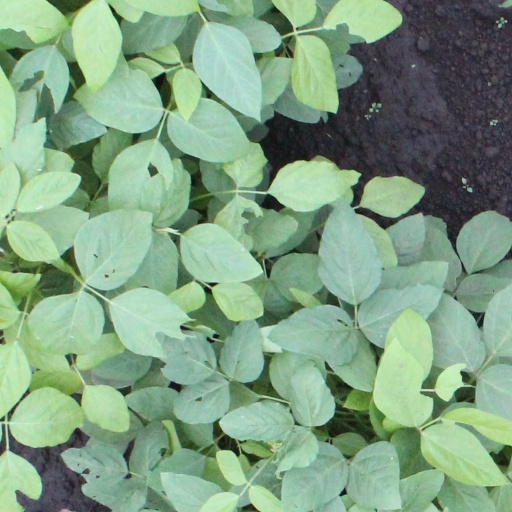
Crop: soybean